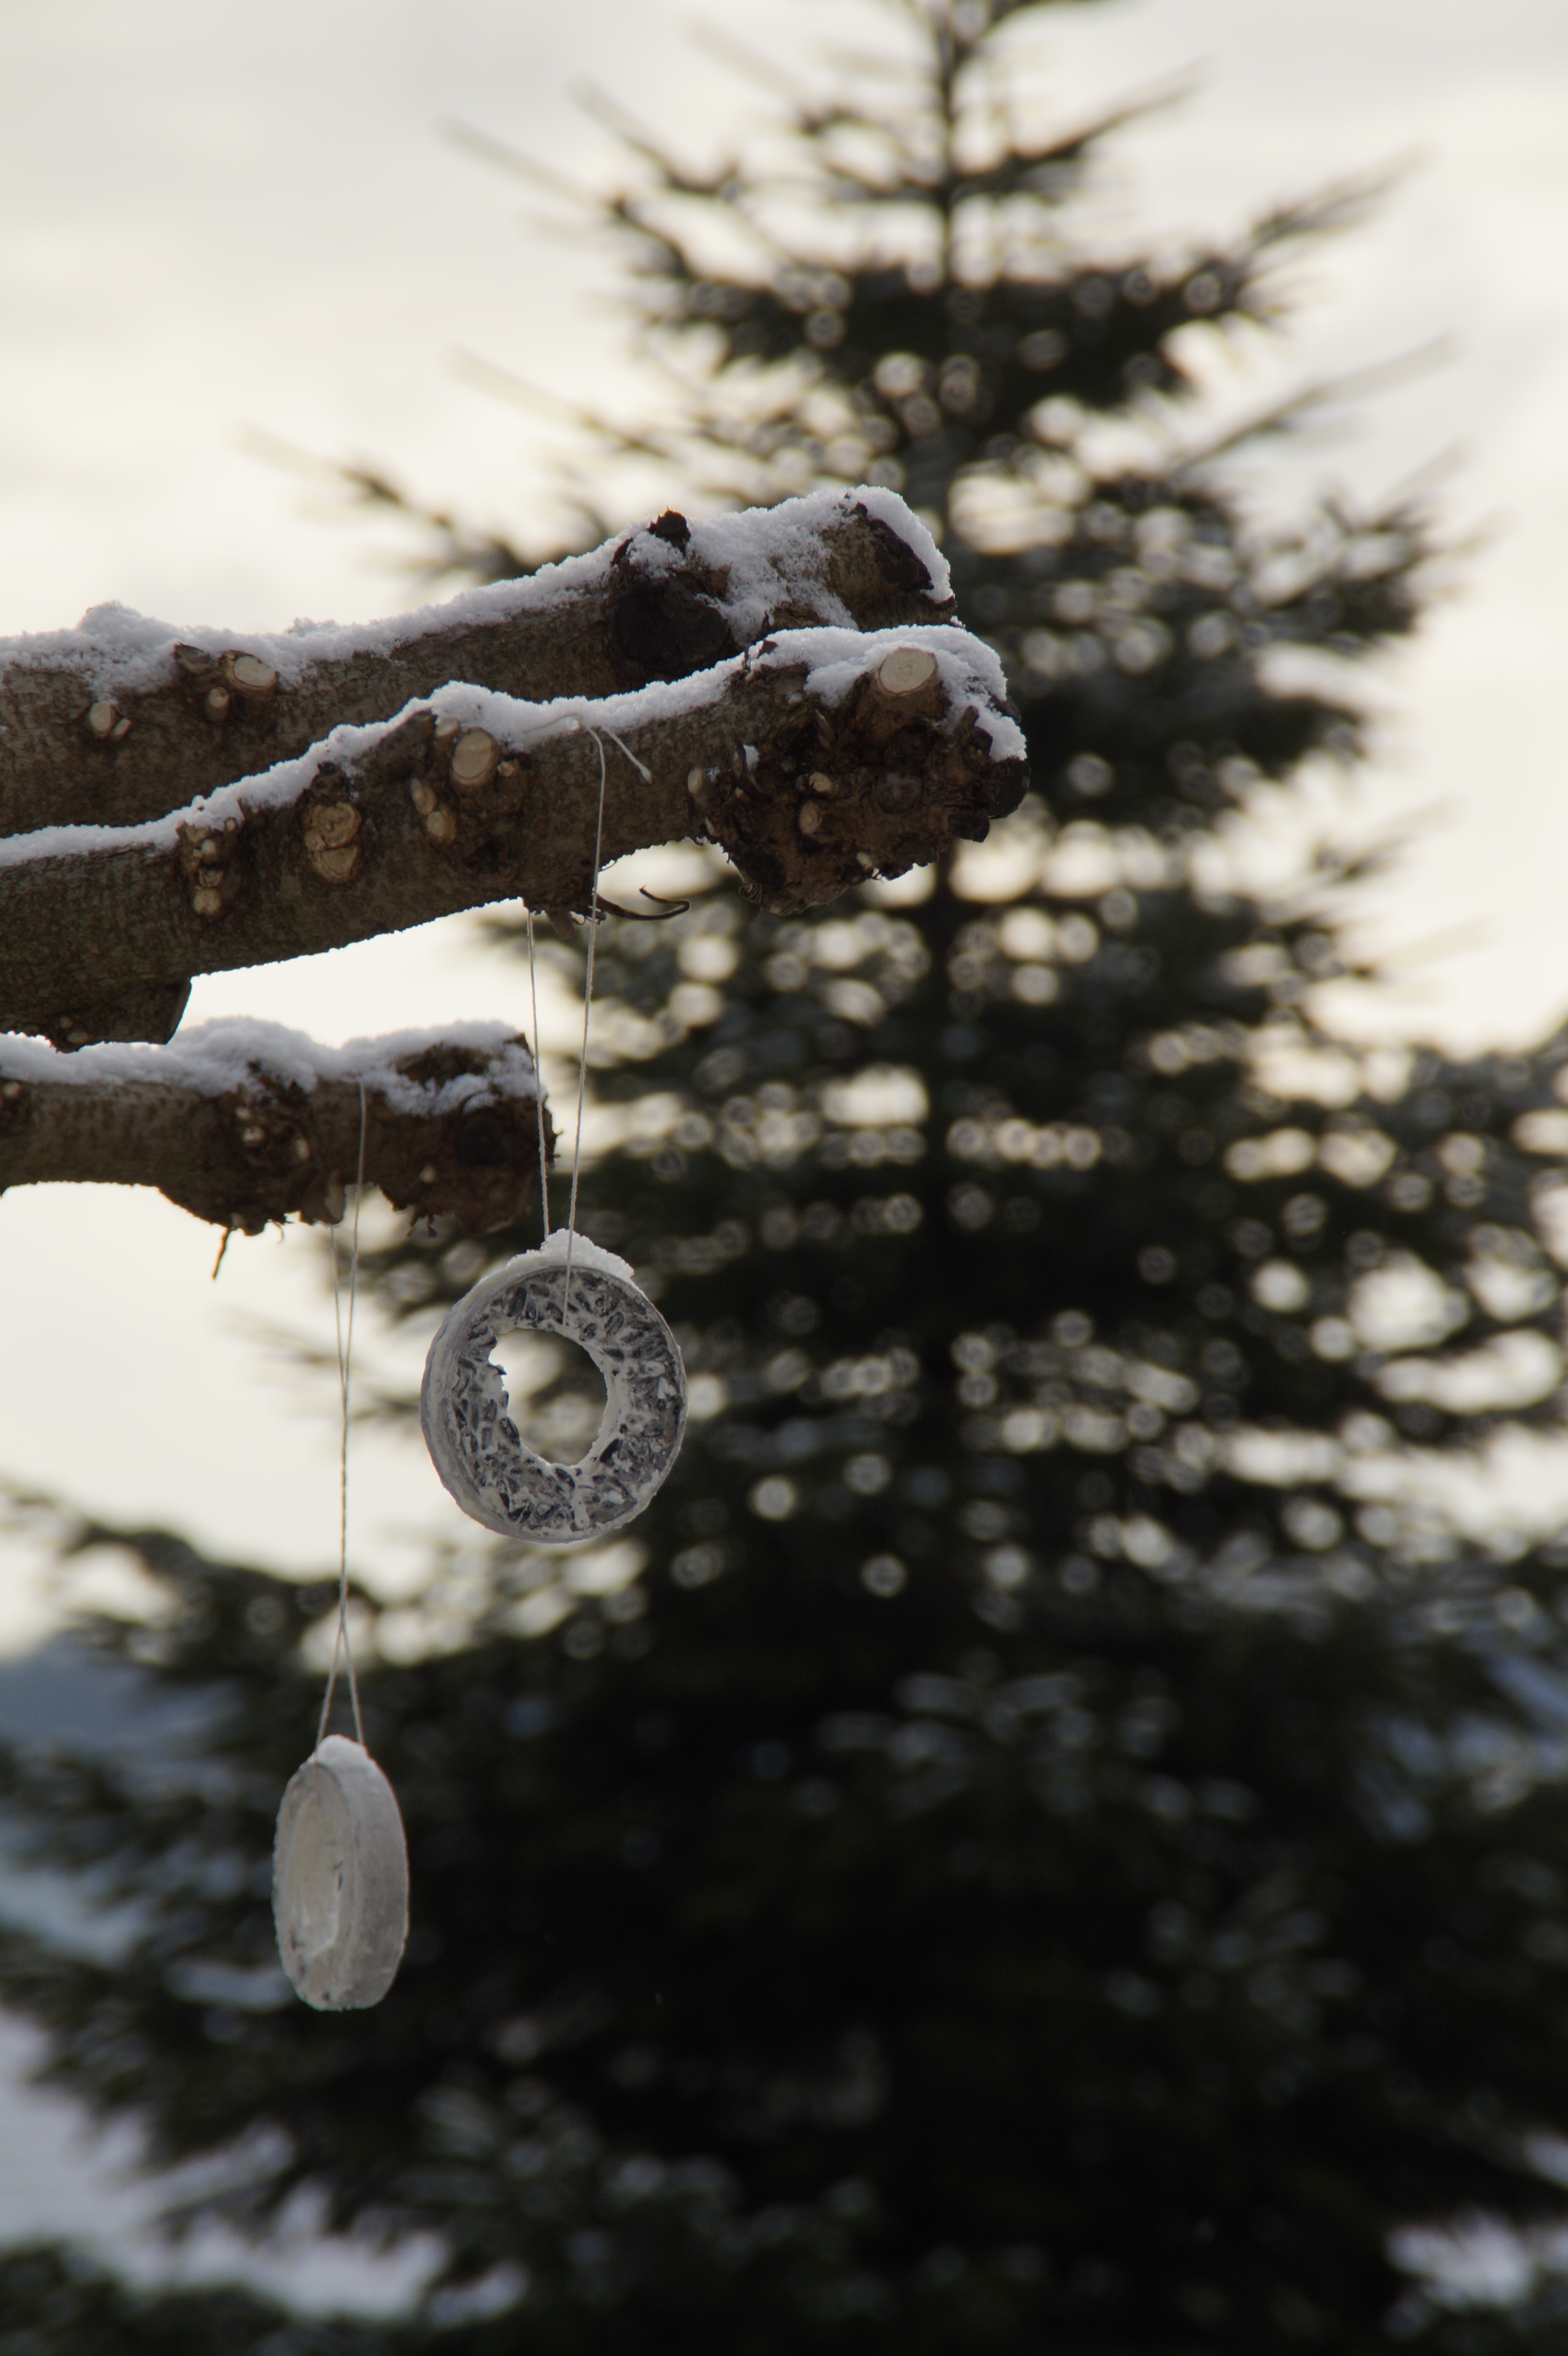
tree, nature, branch, snow, winter, plant, white, leaf, flower, frost, ice, feed, spring, autumn, weather, snowy, season, twig, bird seed, birds, feeding, rings, freezing, macro photography, woody plant, tit rings, animal feeding